AF Corse

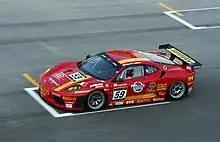
One of AF Corse's Ferrari F430 GT2s.

AF Corse returned to the FIA GT Championship in 2006. This time however they would be running the latest Ferrari offering, the Ferrari F430, as well as competing in the series' lower category, the GT2 class. Salo was retained in the driving line-up, while newcomers Rui Águas, Jaime Melo, and Matteo Bobbi completed the standard line-up. Victory was earned in the team's debut at Silverstone, and another two were earned over the season, including at the Spa 24 Hours. AF Corse won the class championship, beating fellow Ferrari competitor Scuderia Ecosse. The company retained their connection to Maserati however, entering a trio of cars in the new FIA GT3 European Championship.